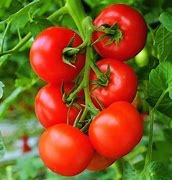
Label: tomato